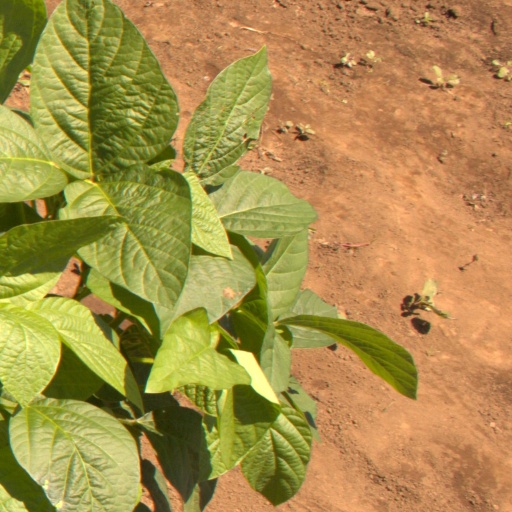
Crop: soybean